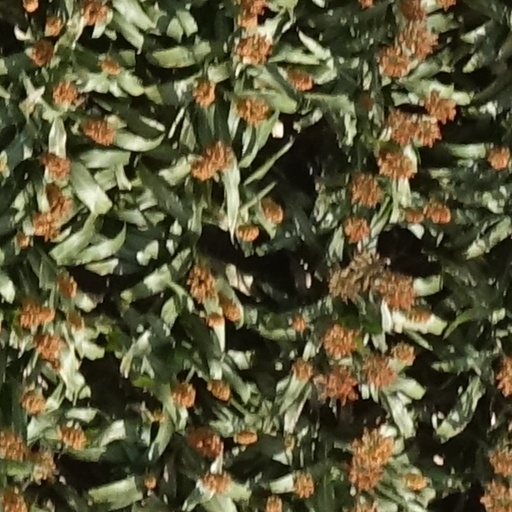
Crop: sorghum